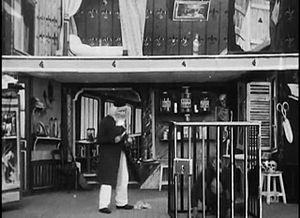
Photo du film ""le savant et le chimpanzé"" (1900) de Georges Méliès"
Le Savant et le Chimpanzé est un film de Georges Méliès sorti en 1900 au début du cinéma muet. Il dure une minute.